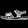
Label: Sandal